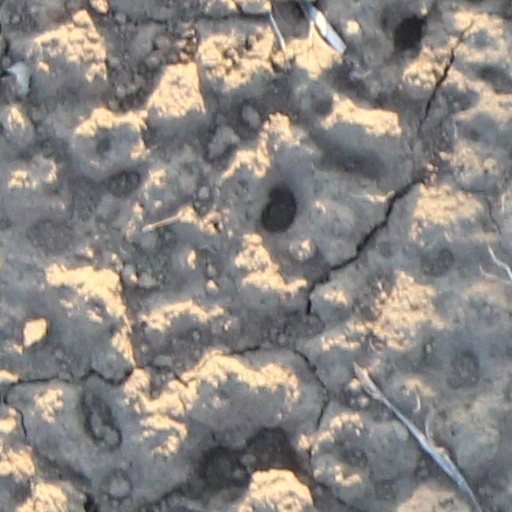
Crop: wheat